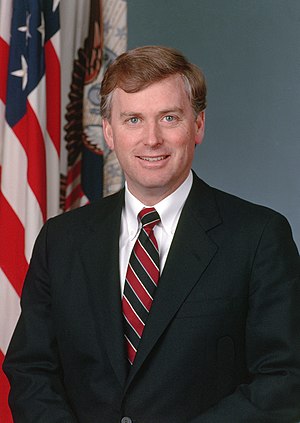
Dan Quayle
James Danforth Quayle er en amerikansk politiker fra det Republikanske Parti. Han var USA's 44. vicepræsident fra 1989-1993, og før det senator for staten Indiana fra 1981-1989. Han har også siddet som medlem af Repræsentanternes Hus for Indiana i perioden 1977-1981.